Hernando de Soto Bridge

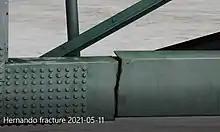
Aerial shot of the beam fracture, taken May 11, 2021

On May 11, 2021, an inspection discovered a partially fractured tie girder on the Span A North truss. Two of the four plates comprising the box-shaped tension tie member were completely fractured and the bottom plate was partially fractured, leaving only the inside-facing plate intact. Since the severely compromised girder was one of a pair of load-bearing tension members that were critical to the structural integrity of the bridge's tied-arch design, the bridge was structurally unsound and at risk of collapse. The inspecting engineer called 9-1-1 and told authorities to shut down the bridge immediately. Vehicular traffic across the bridge and river traffic under the bridge were halted while engineers inspected the entire bridge for other issues, and analyzed the structure.